Torture chamber

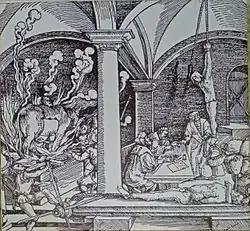
Artist's depiction of the "strappado", including the weight hanging from the victim's ankles. On the left the Brazen bull is illustrated

Throughout history, torture chambers have been used in a multiplicity of ways starting from Roman times. Torture chamber use during the Middle Ages was frequent. Religious, social and political persecution led to the widespread use of torture during that time. Torture chambers were also used during the Spanish Inquisition and at the Tower of London.